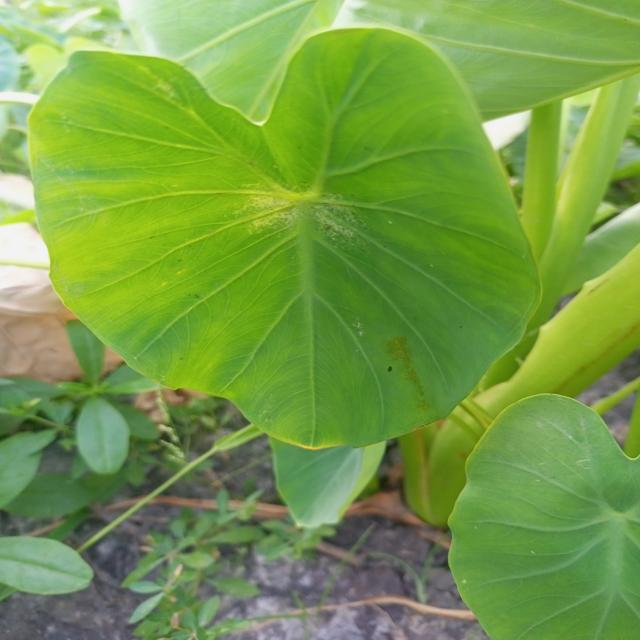
Label: Healthy